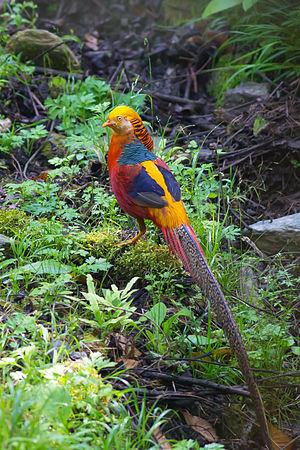
Le Faisan doré est une espèce d'oiseaux de la famille des Phasianidae, de l'ordre des Galliformes. Il est originaire de Chine et a été introduit en Grande-Bretagne, mais ses habitudes de vie dans la nature restent encore assez mal connues.